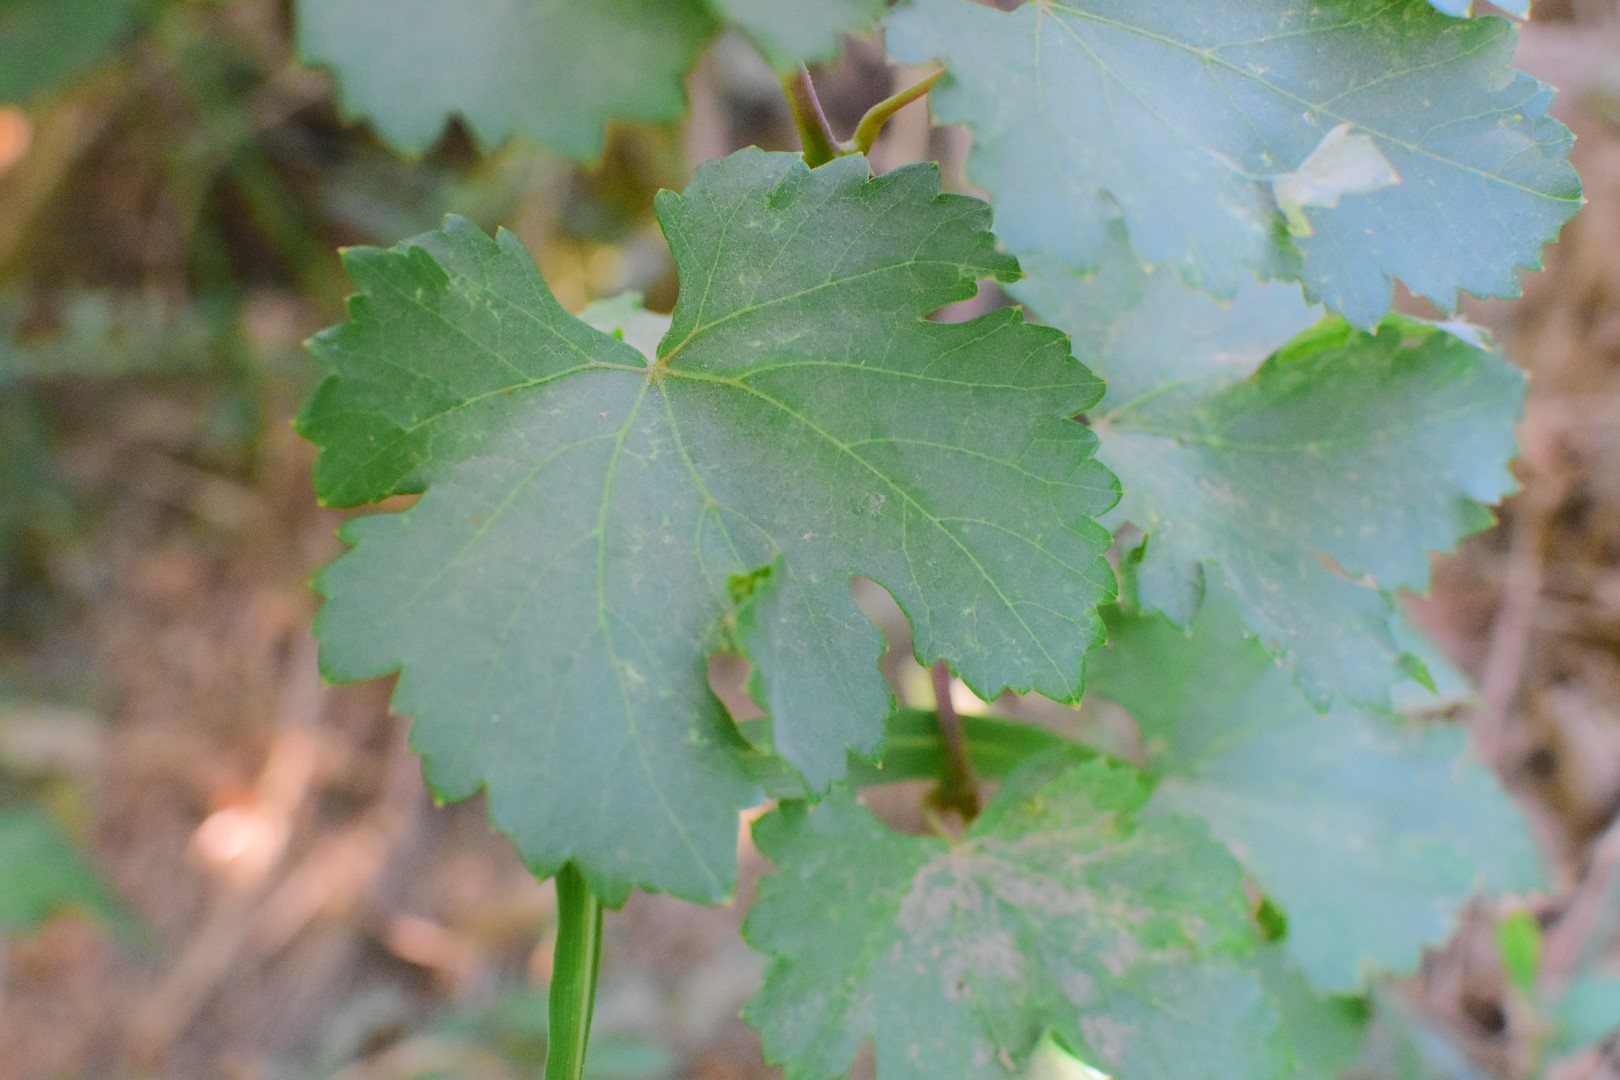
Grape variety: Deas Al-Annz